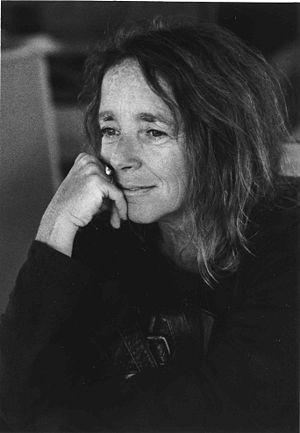
Ursula W. Goodenough est une scientifique spécialisée dans la biologie cellulaire et la philosophie.